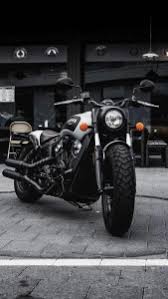
Vehicle type: Motorcycles